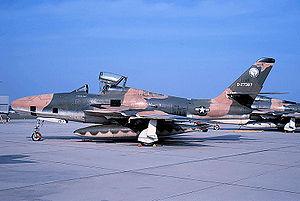
Le Republic F-84F Thunderstreak était un chasseur-bombardier américain à réaction, conçu par la société Republic Aviation. Initialement envisagé comme une évolution importante à ailes en flèche du F-84 Thunderjet à ailes droites, l'avion était en fait presque entièrement nouveau.